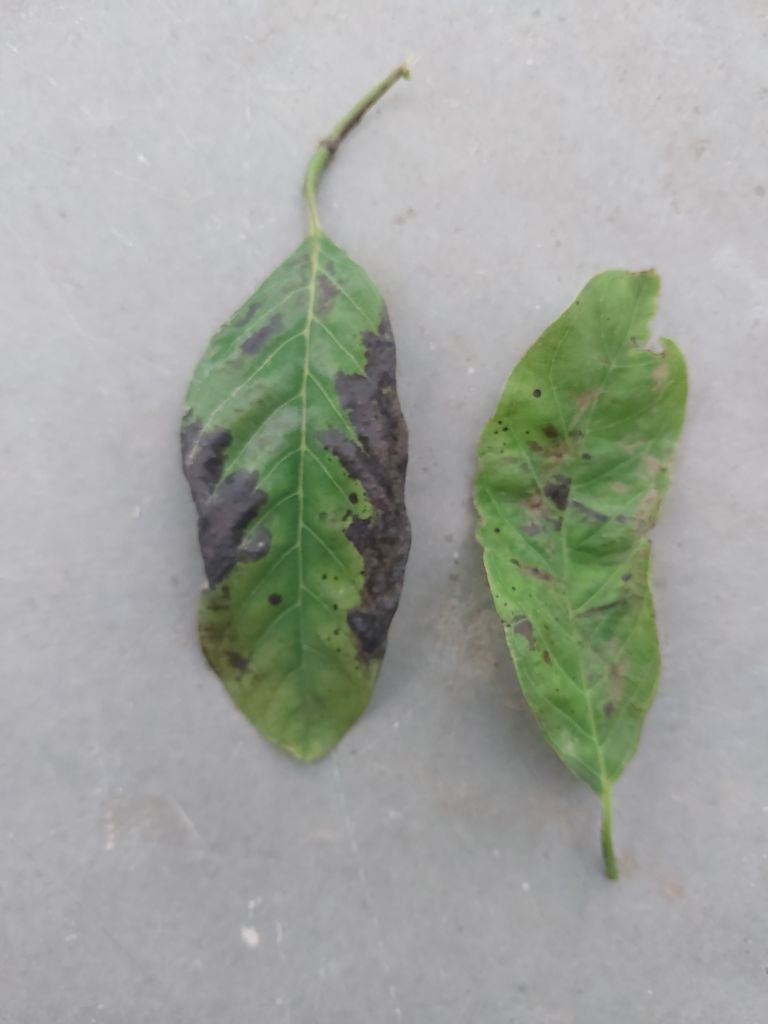
Disease label: Leaf spot on Leaves